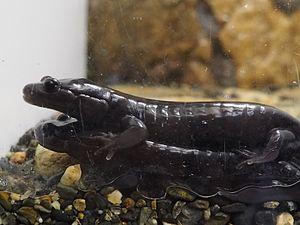
Hynobius hirosei est une espèce d'urodèles de la famille des Hynobiidae.